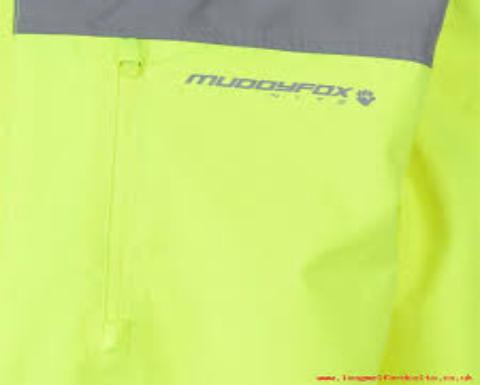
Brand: muddy fox
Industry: Transportation